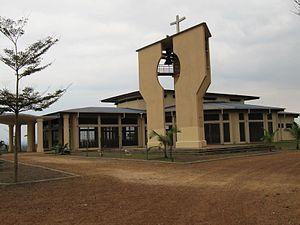
Photo de la cathédrale Saint-Jean l'apôtre à Mouila, au Gabon. 2010
Mouila est le chef-lieu de la Ngounié, quatrième province du Gabon. La ville se situe sur la rivière Ngounié et sur la route nationale N1, dans l'une des régions les plus pauvres du pays. Sa population s'élève à environ 20 000 habitants.